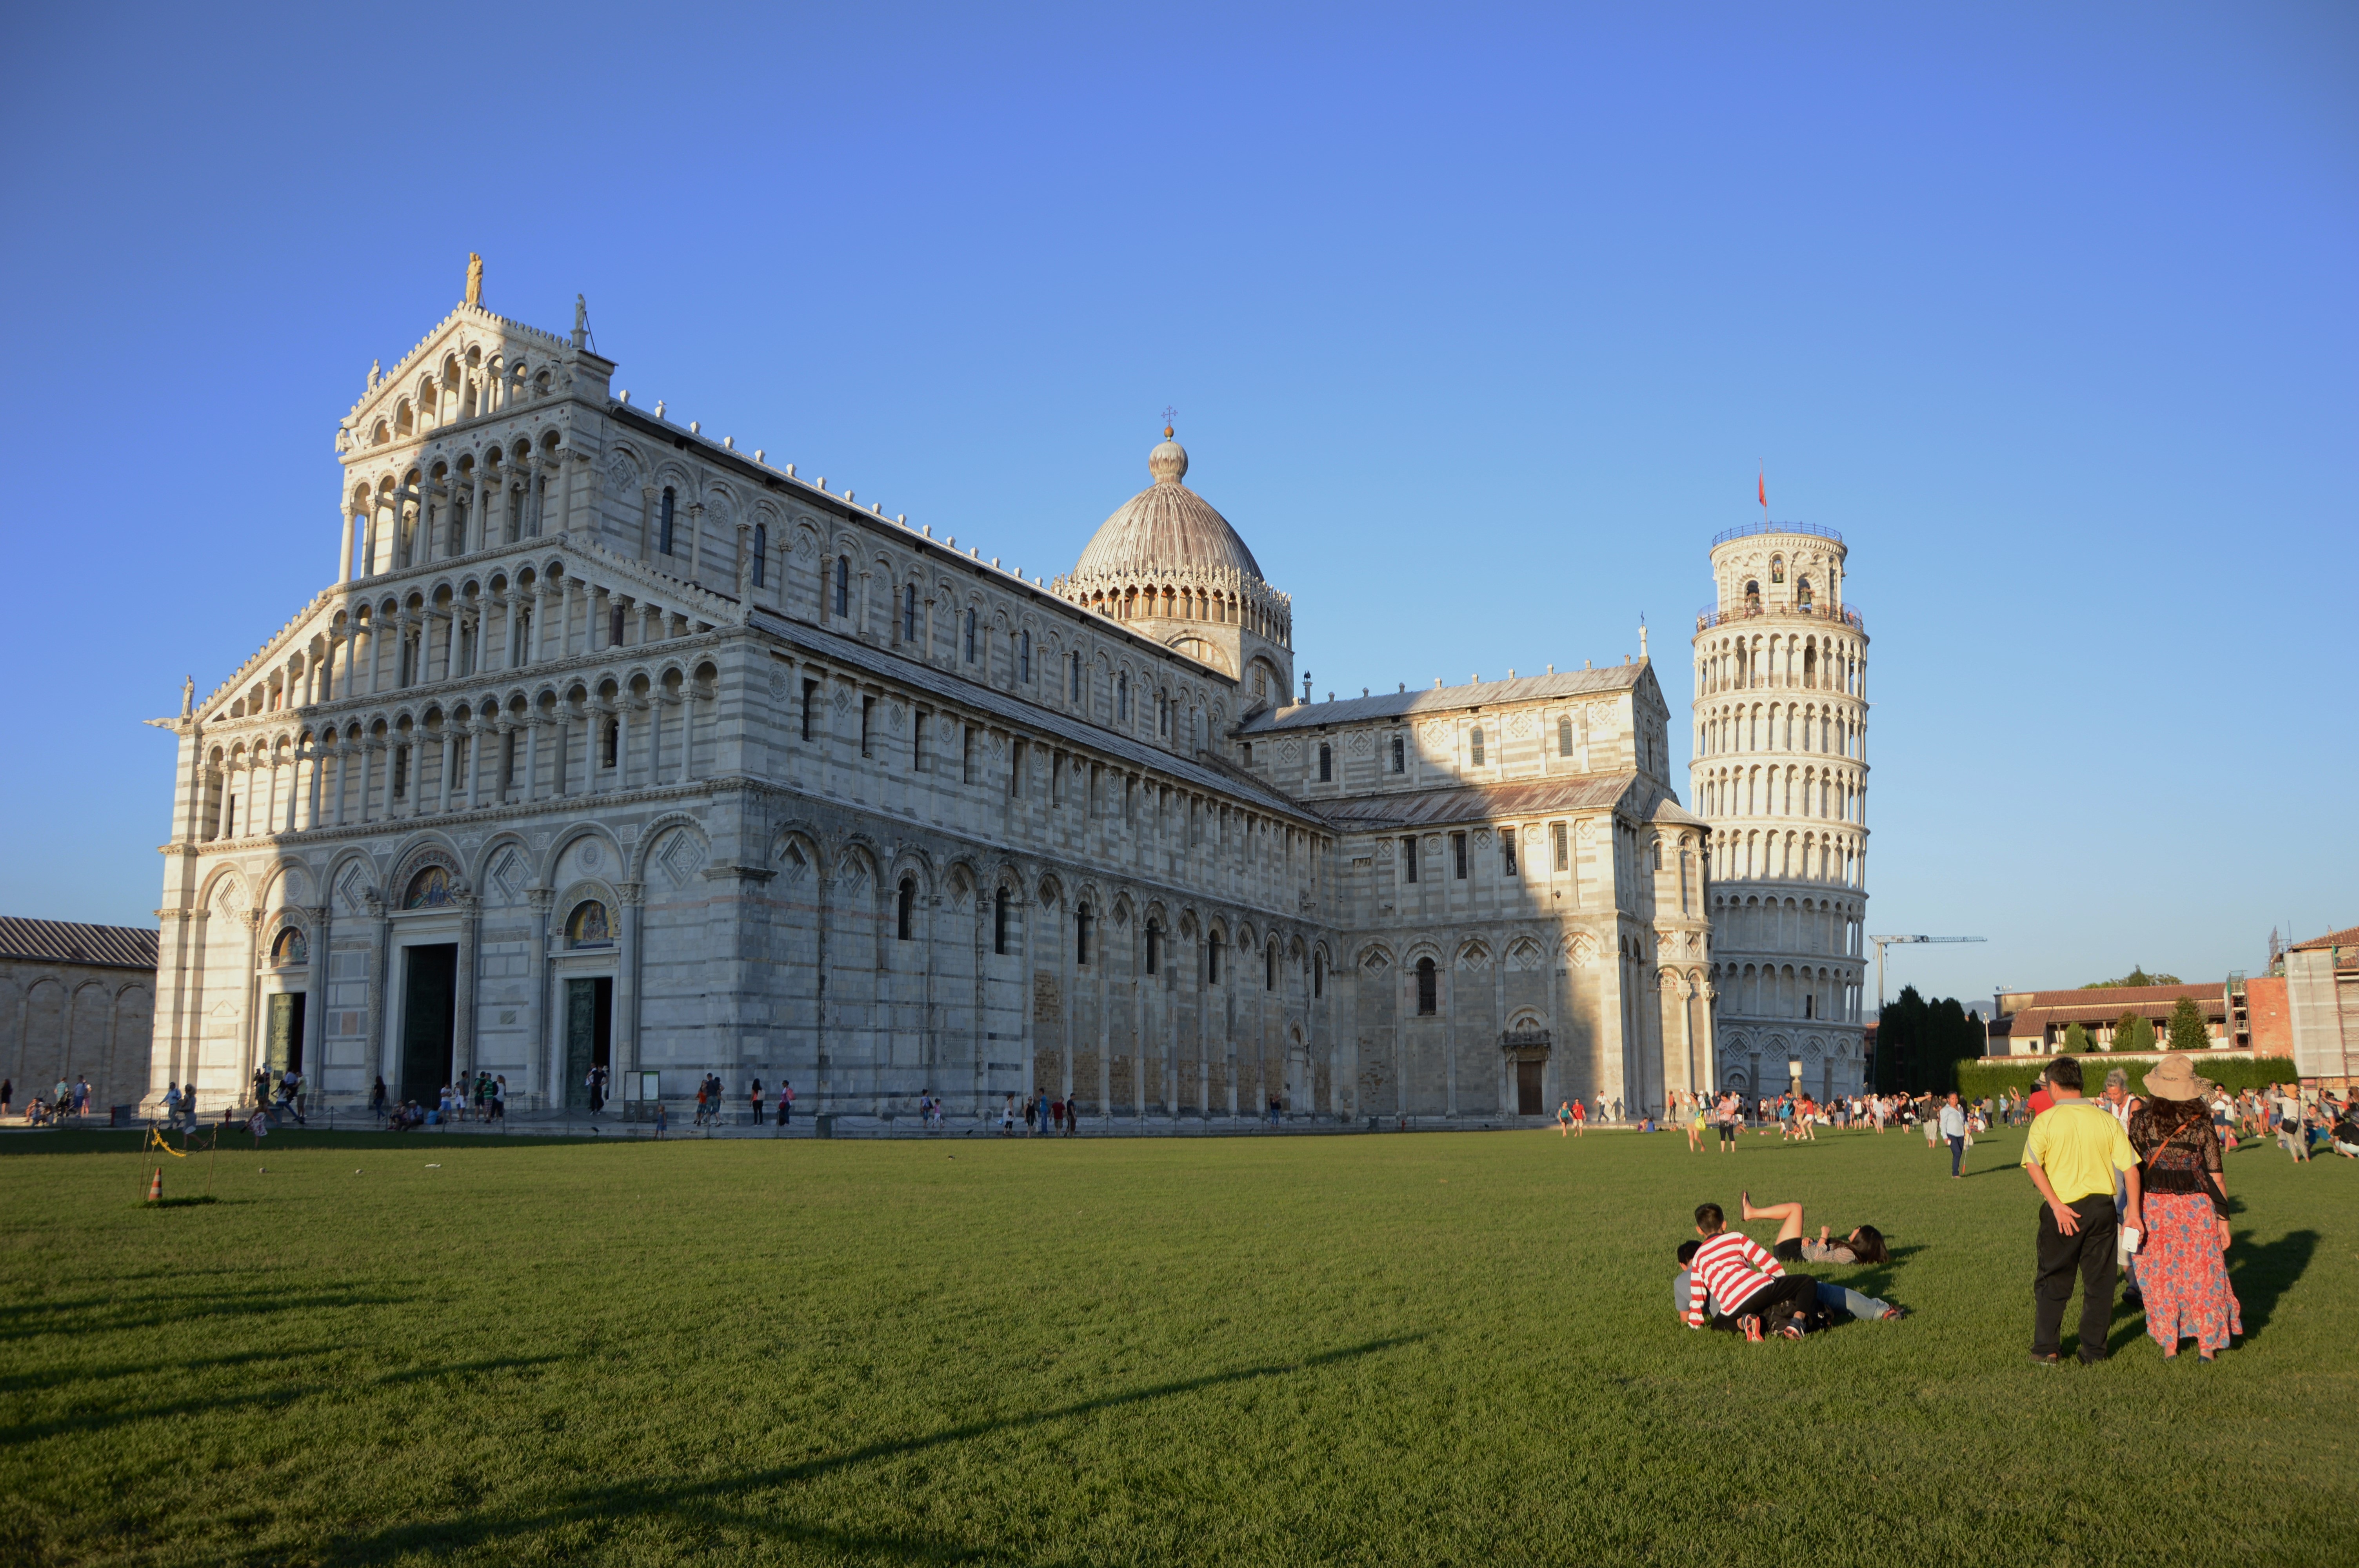
landscape, nature, grass, person, light, architecture, people, sky, sun, white, time, perspective, building, chateau, palace, old, city, wall, monument, cityscape, summer, travel, construction, spring, green, color, park, holiday, artist, religion, ancient, landmark, italy, tuscany, facade, blue, church, cathedral, chapel, friendship, garden, tourism, lighting, decor, place of worship, plants, pray, santa, present, prato, catholic, sunny, family, lights, shadows, fun, relaxation, cool, altar, torre, prayer, christianity, santo, vista, campanile, estate, duomo, old door, middle ages, form, chief town, meadows, stately home, geometries, steeples of the church